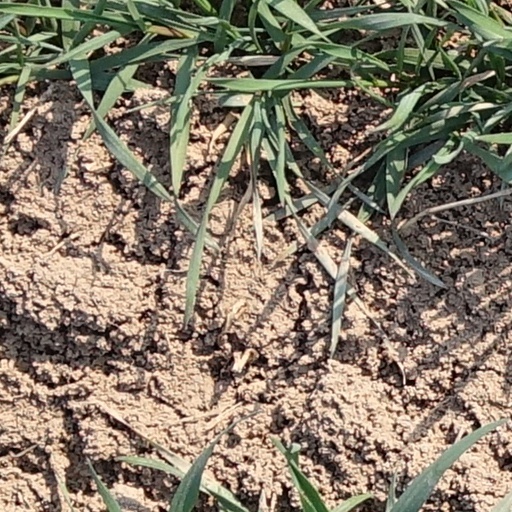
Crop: wheat